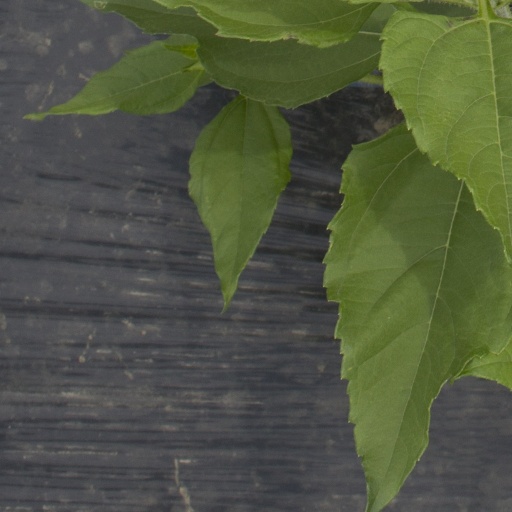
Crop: Jerusalem artichoke